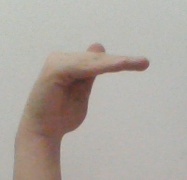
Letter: khaa